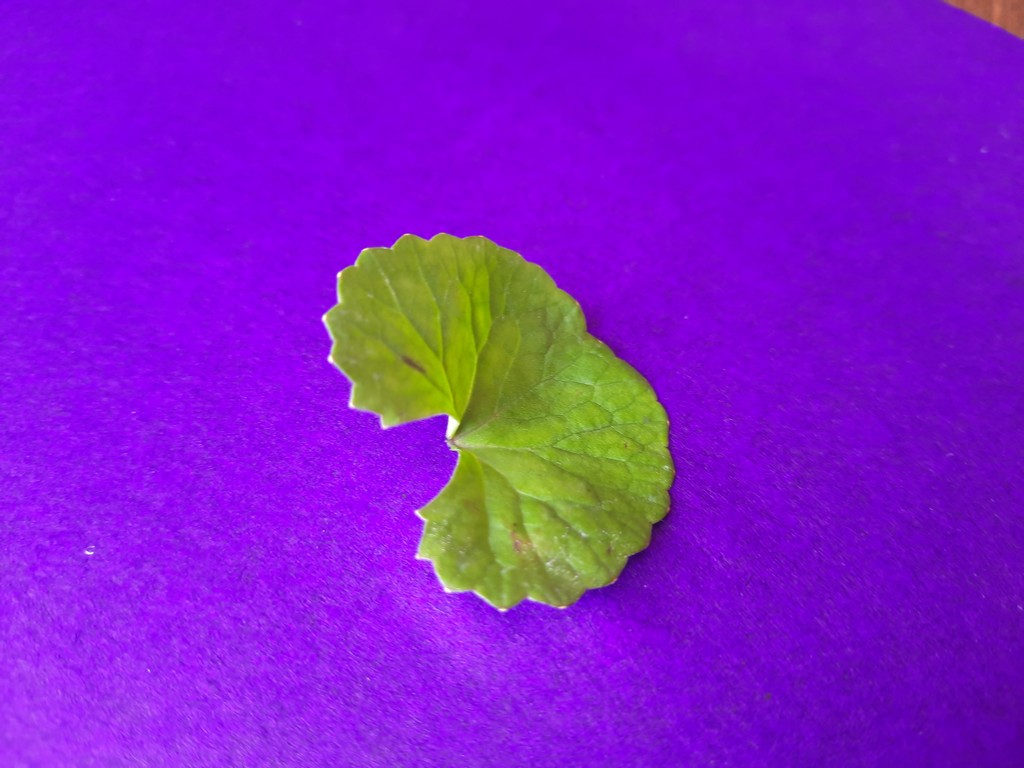
Label: Healthy